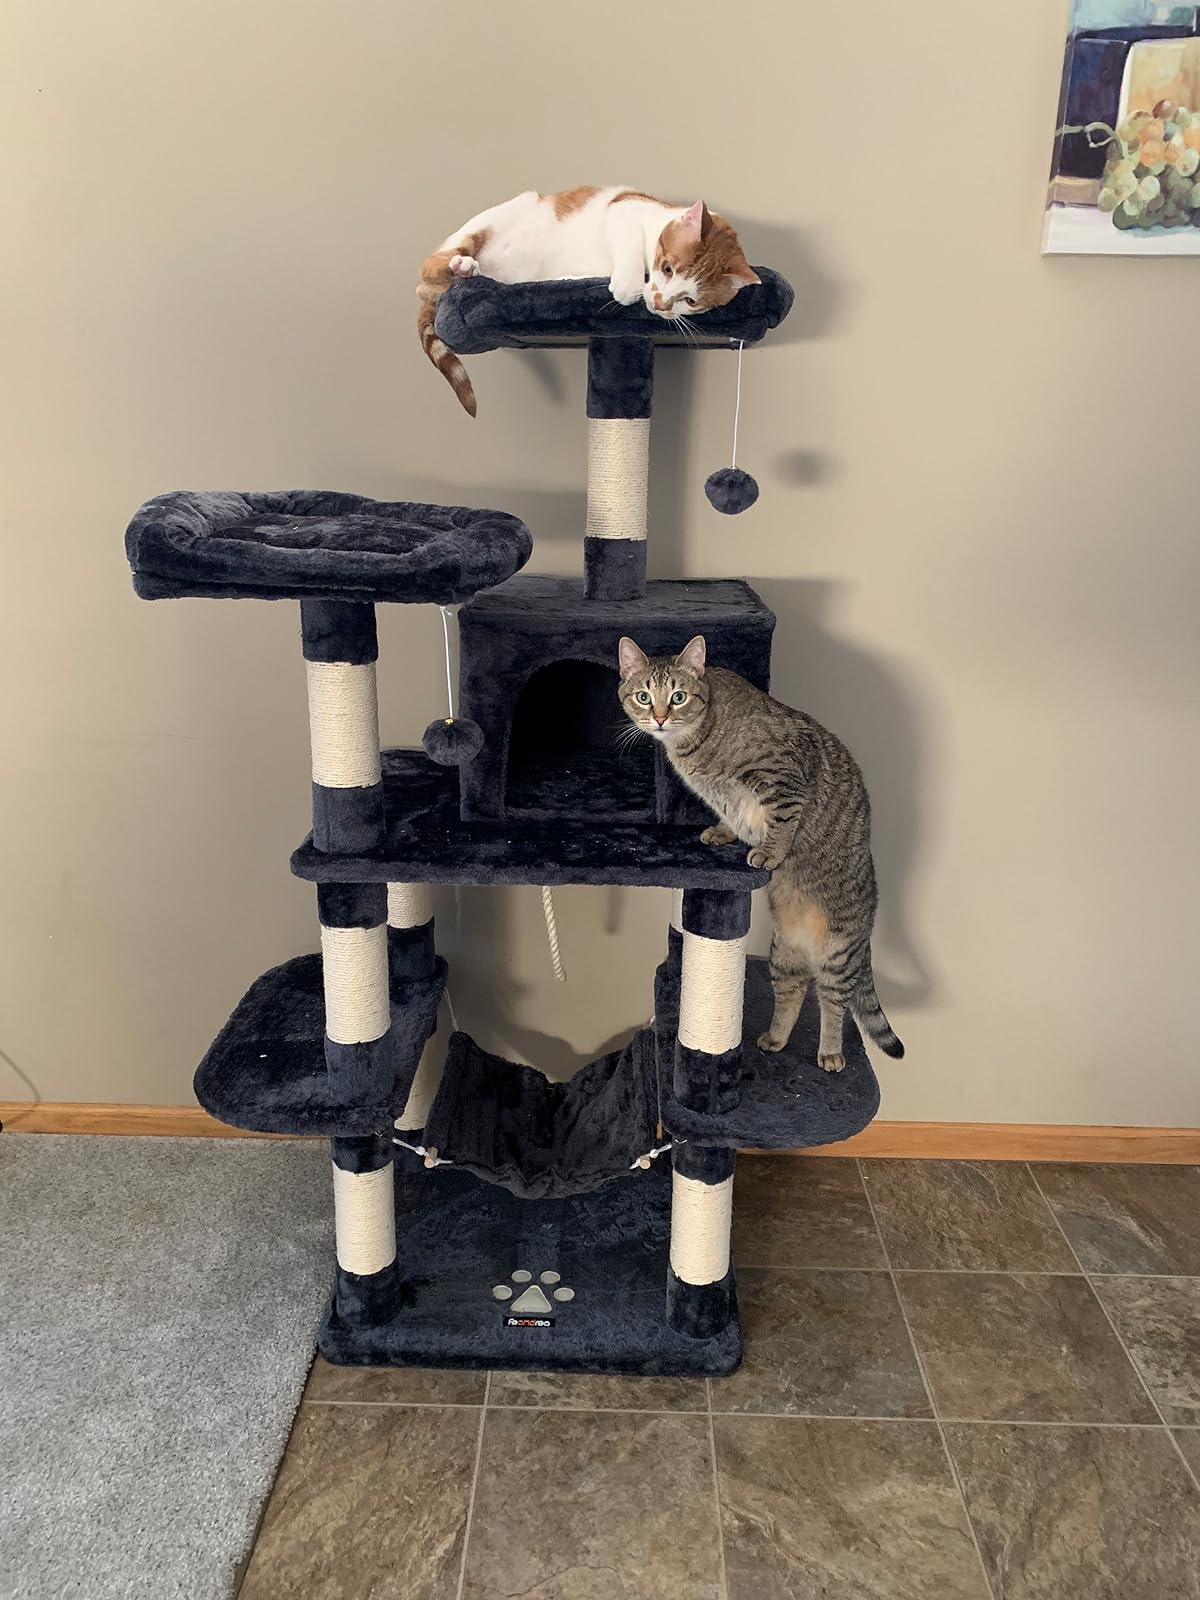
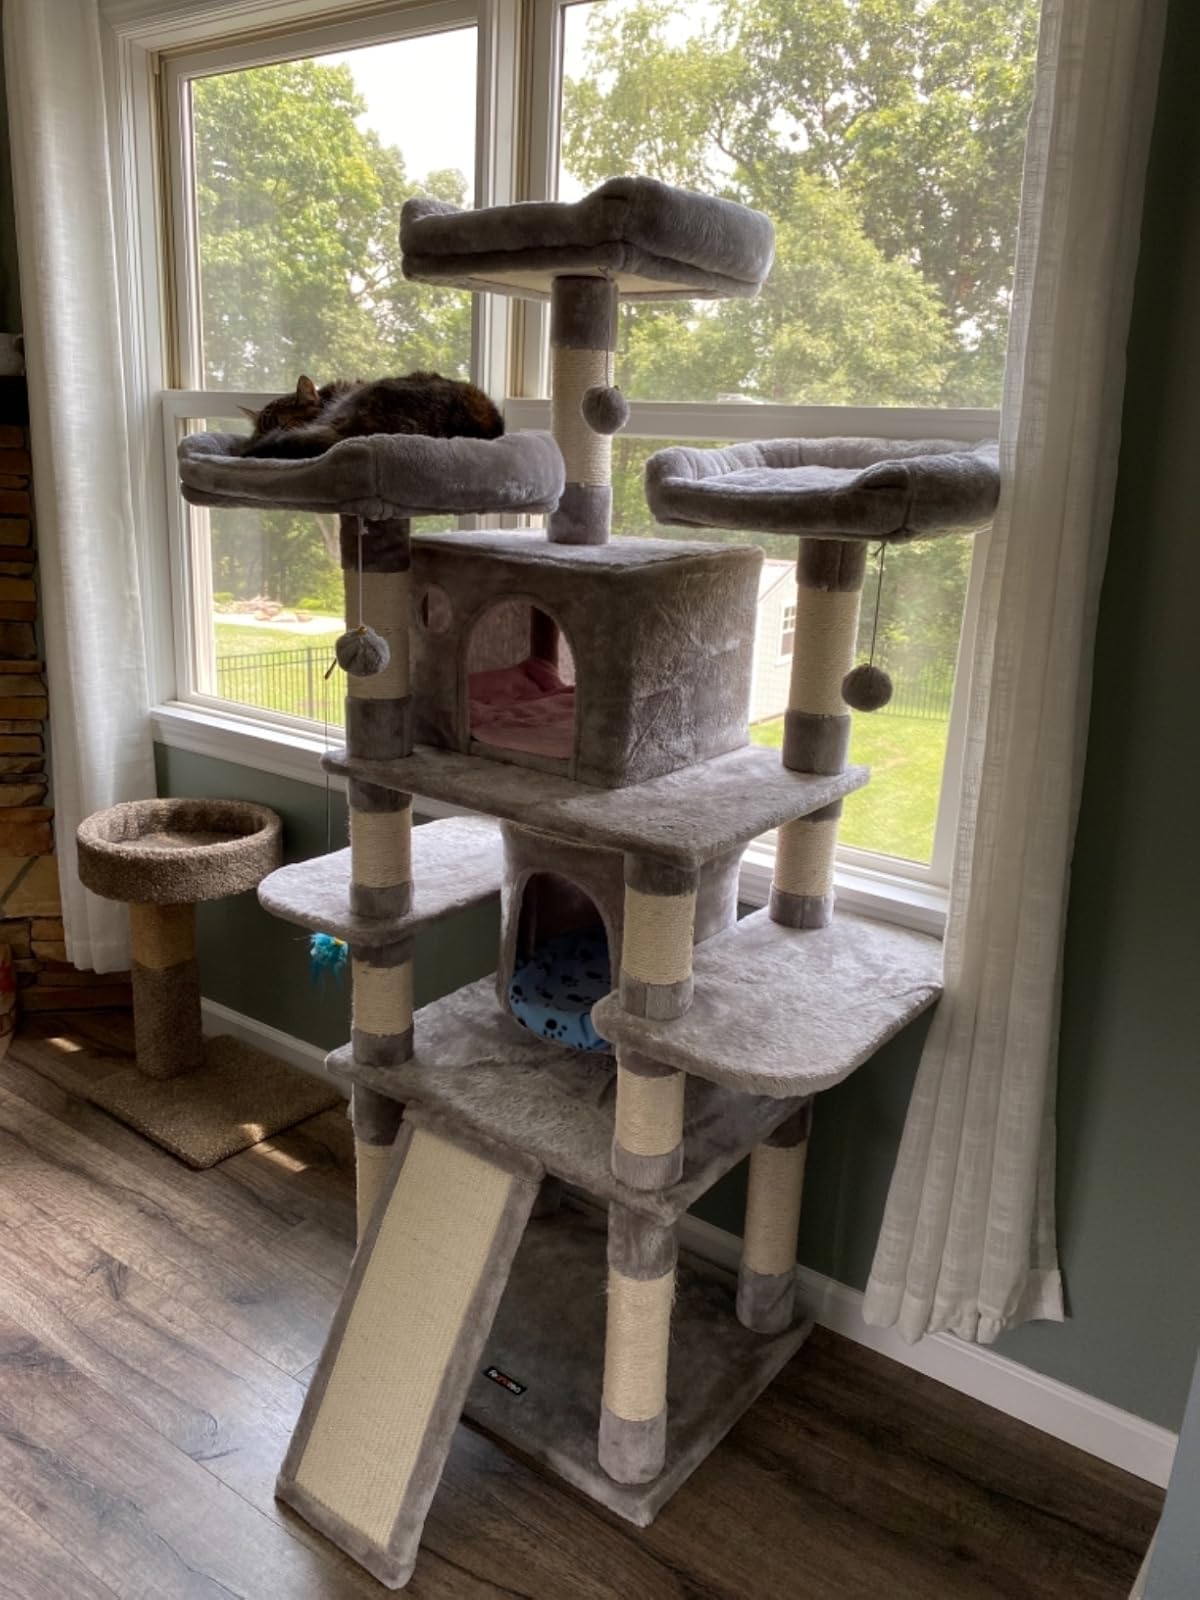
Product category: items_cat tree
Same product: no